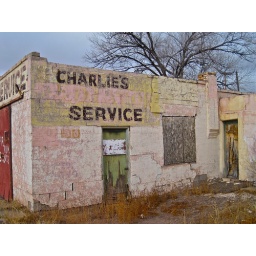
An old ghost sign for Charlie's Radiator Service, on the side of their old building in Grants, New Mexico.